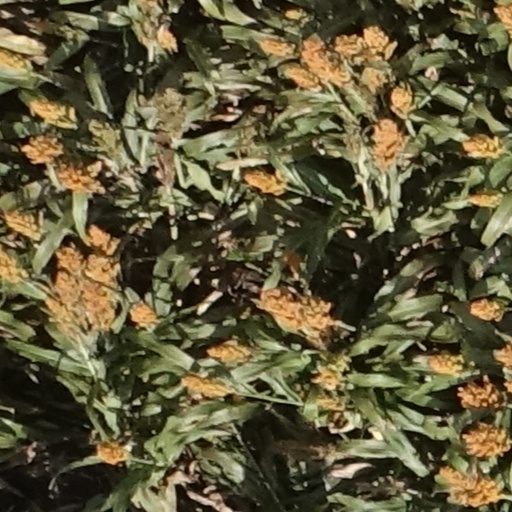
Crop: sorghum